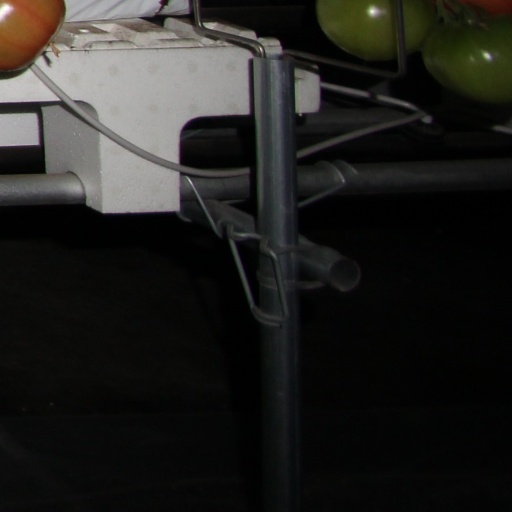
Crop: tomato